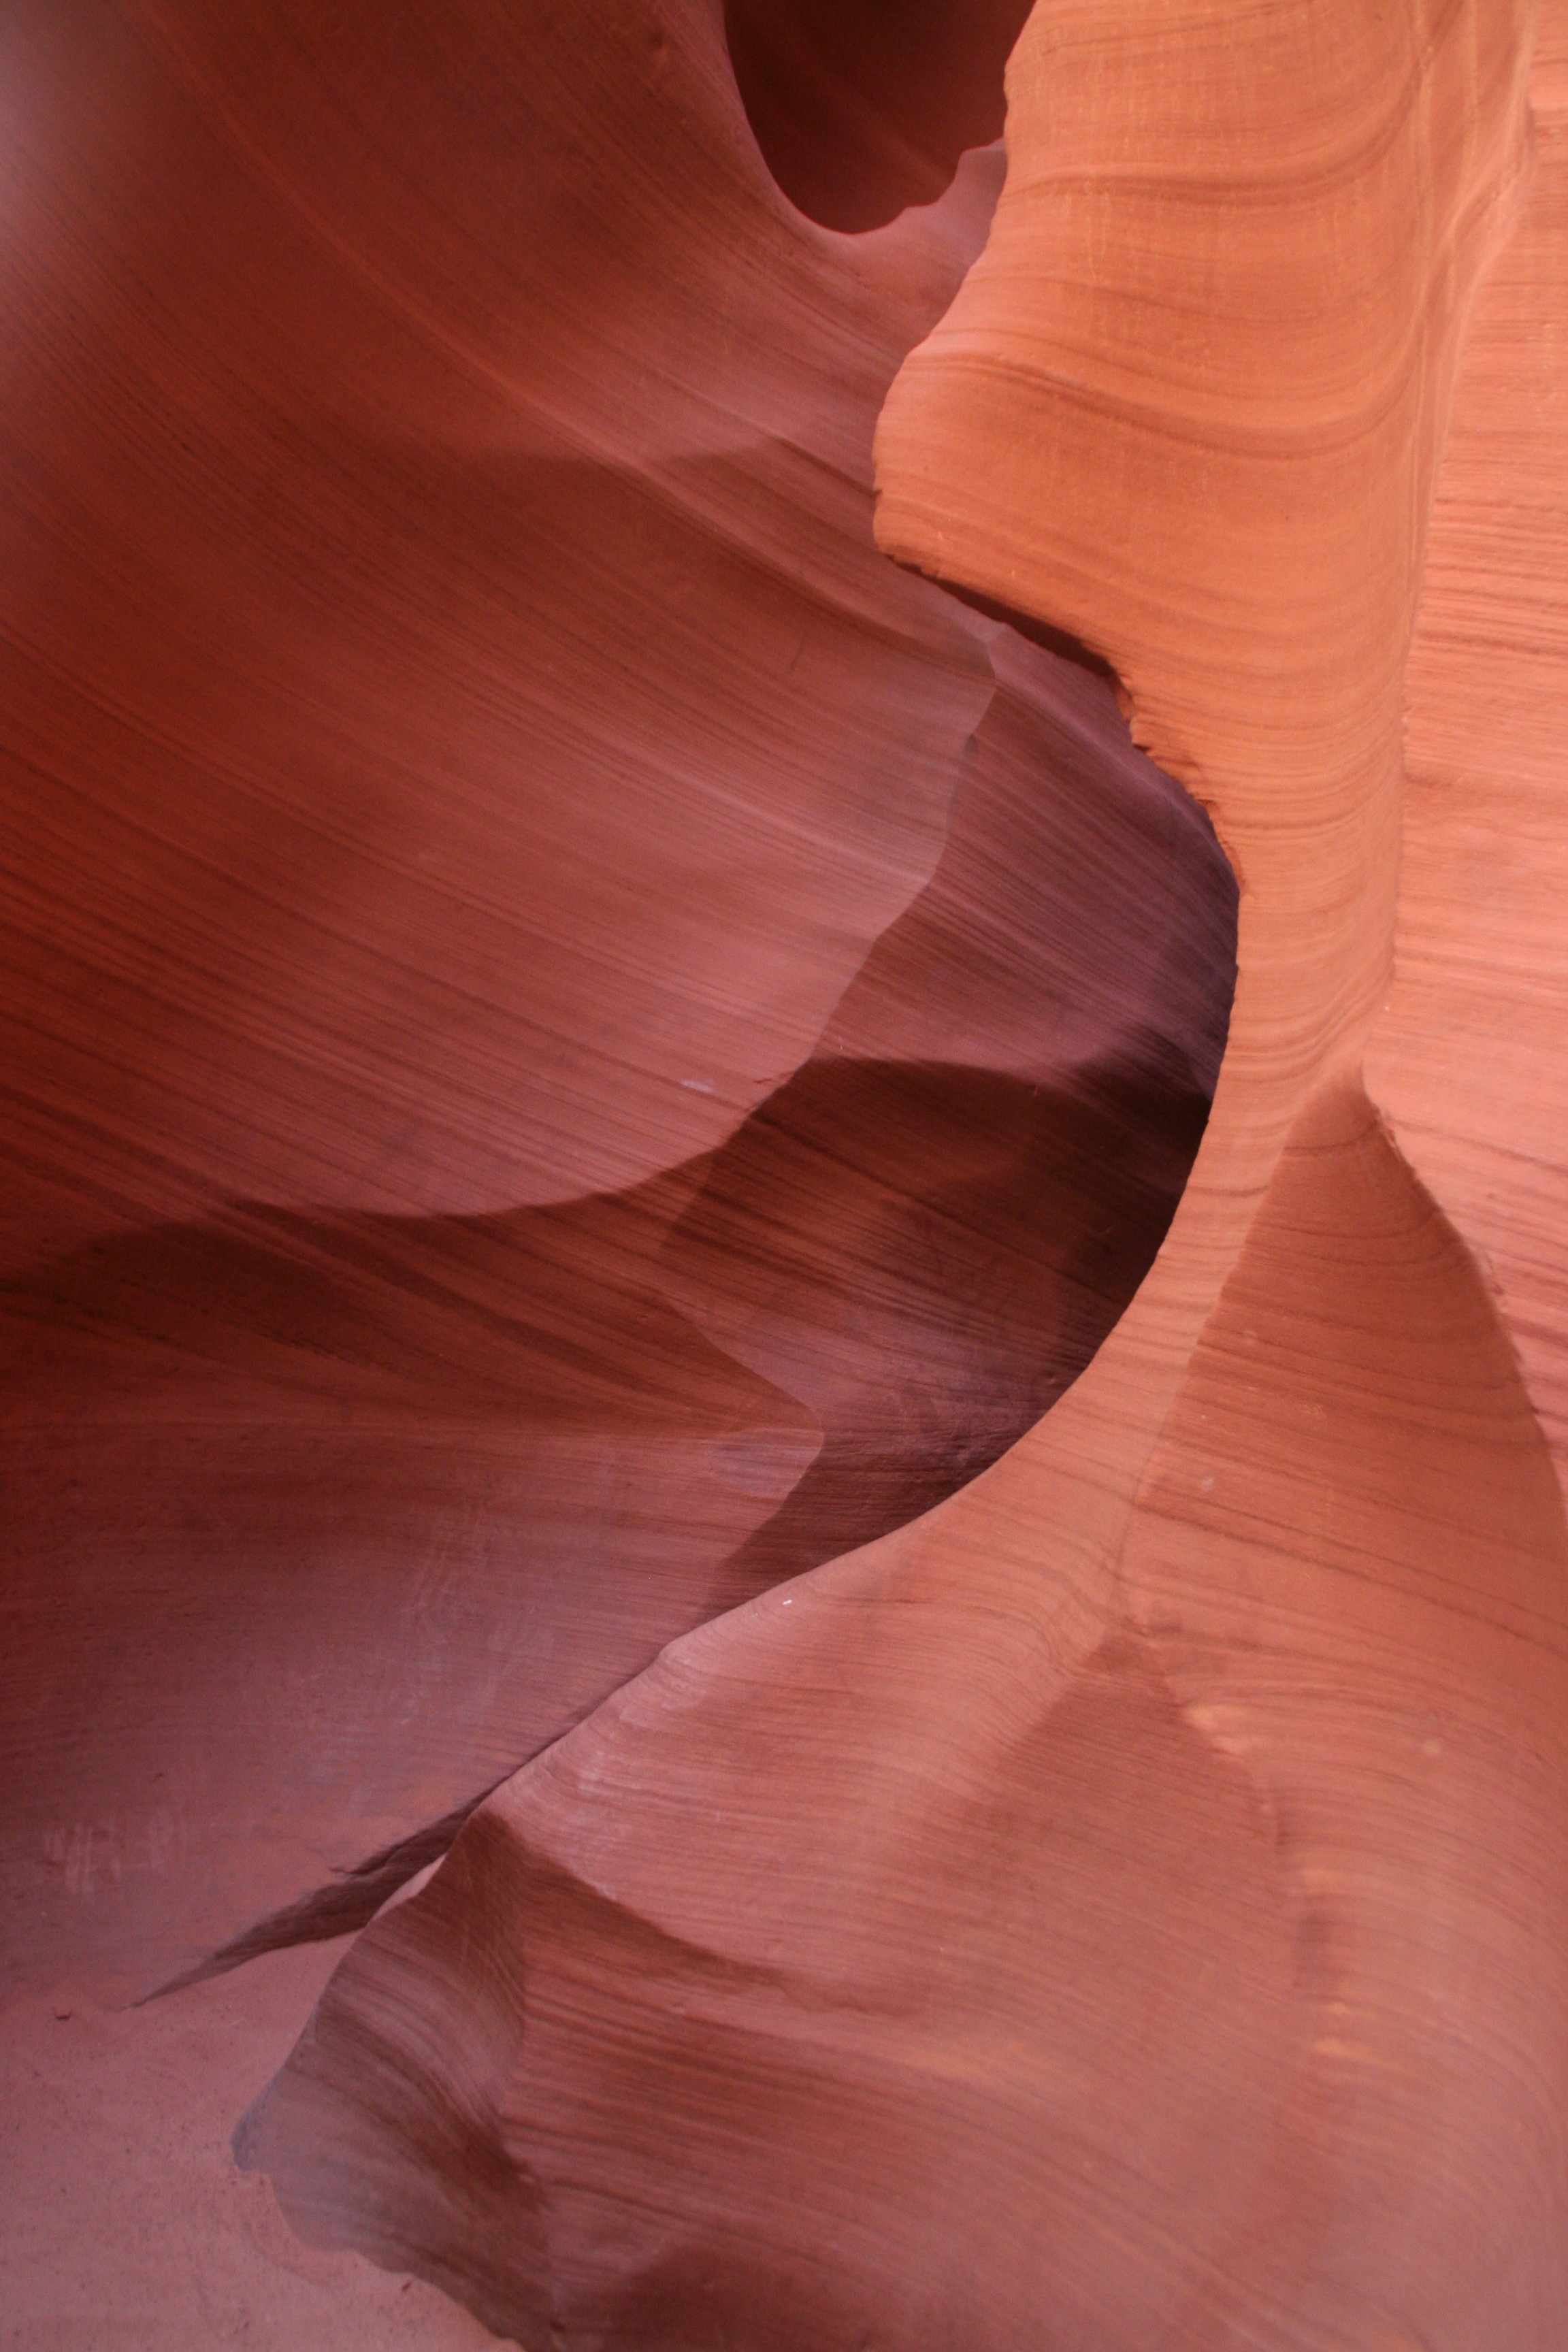
landscape, nature, wood, leaf, desert, flower, petal, stone, formation, line, red, color, usa, gorge, arizona, antelope canyon, close up, utah, landform, sand stone, natural environment